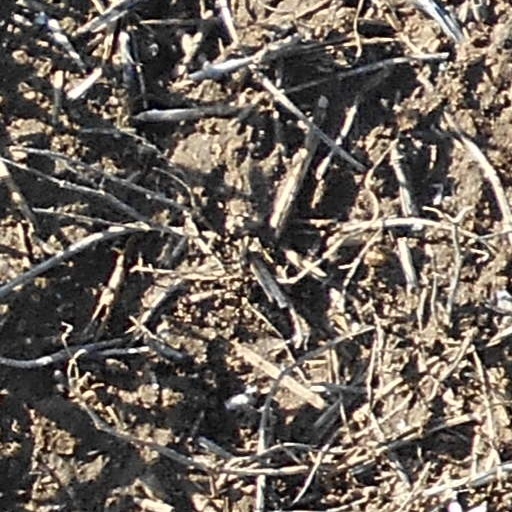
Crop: wheat